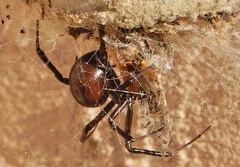
Species: Lactrodectus_hesperus